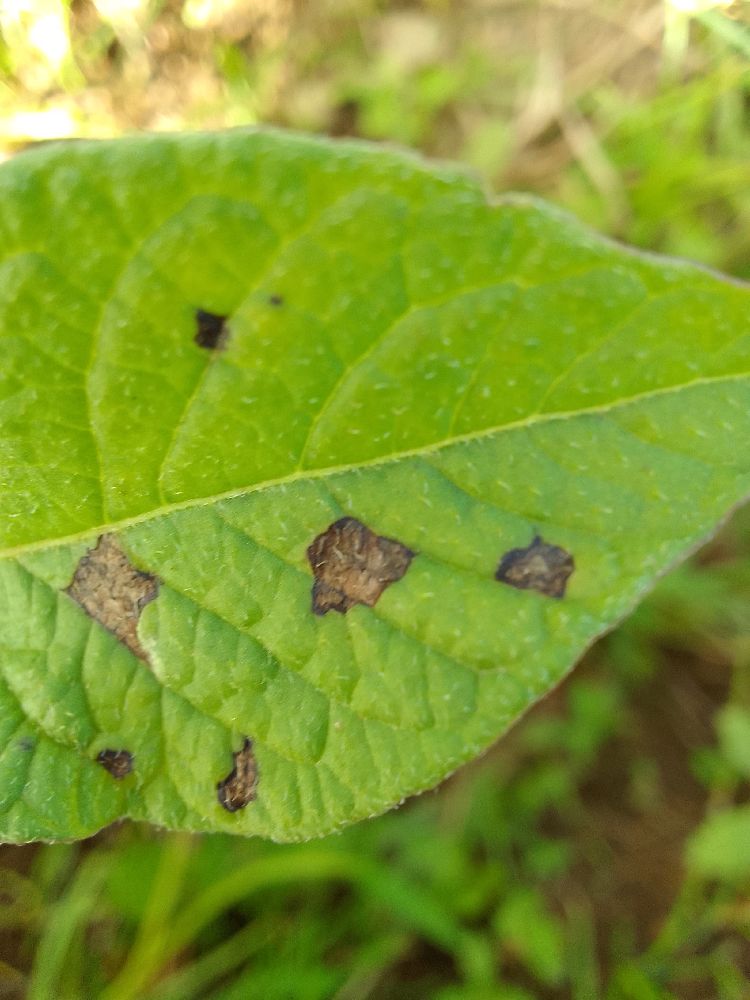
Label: Early blight